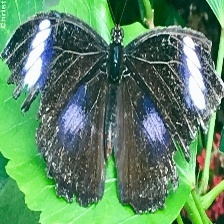
Species: GREAT EGGFLY